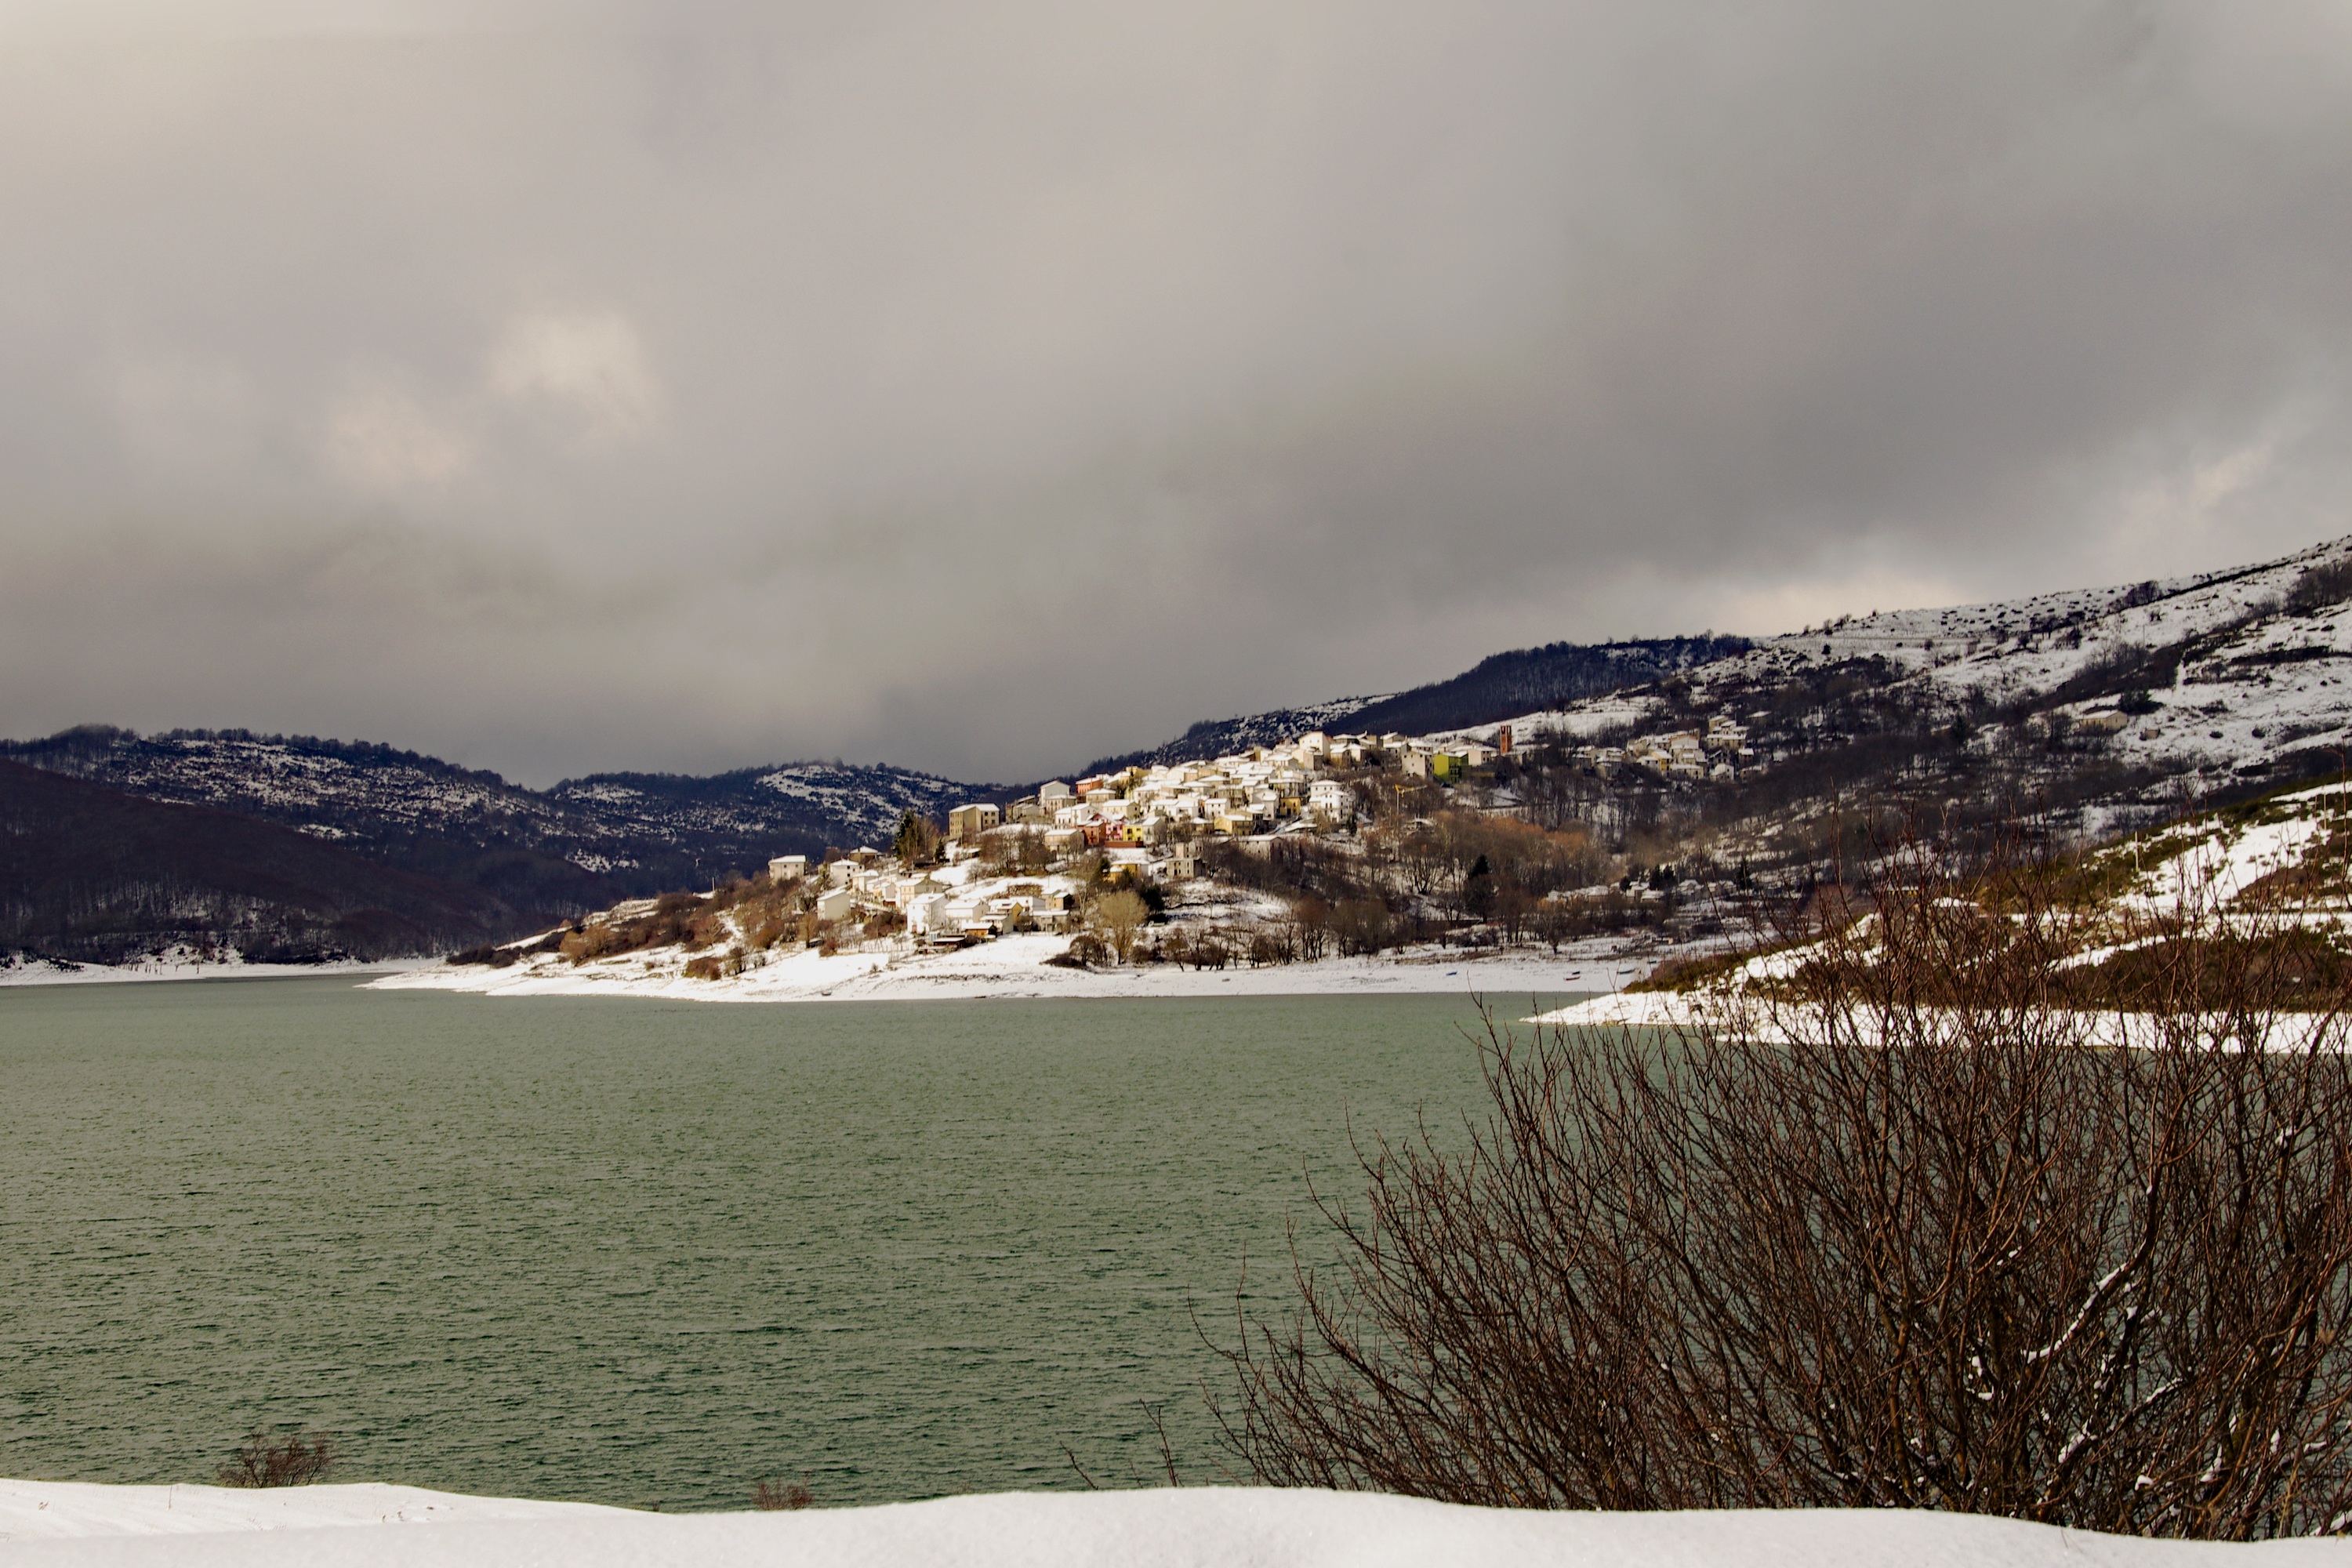
landscape, sea, coast, nature, mountain, snow, winter, cloud, morning, hill, lake, mountain range, weather, italy, season, winter landscape, loch, national park of abruzzo, the abruzzo national park, l aquila, abruzzo, the apennines, gran sasso, campotosto, mountainous landforms